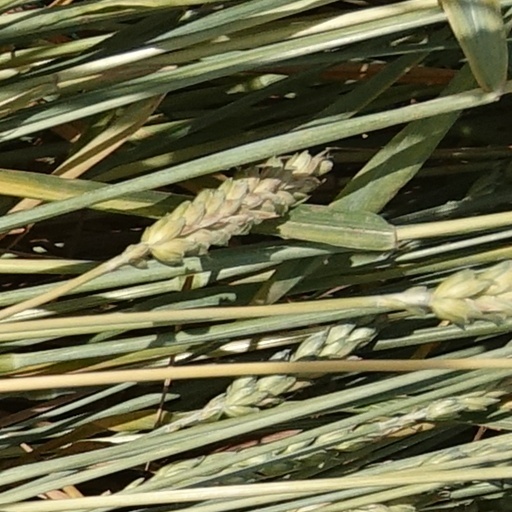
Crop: wheat